Urban combat in the São Paulo Revolt of 1924

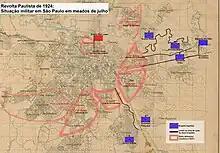
Loyalist brigades and revolutionary defensive sectors

In order to retake the city, the Division of Operations distributed its brigades in a semi circle around the Tietê river, to the south and east of the city. The concentration was especially strong on the way to Rio de Janeiro, in Central do Brasil, where the division's command post and two brigades were located. Loyalists dominated the topography around the city, such as the Mooca, Penha, and Ipiranga elevations. A belt of working-class neighborhoods separated their positions from the center.